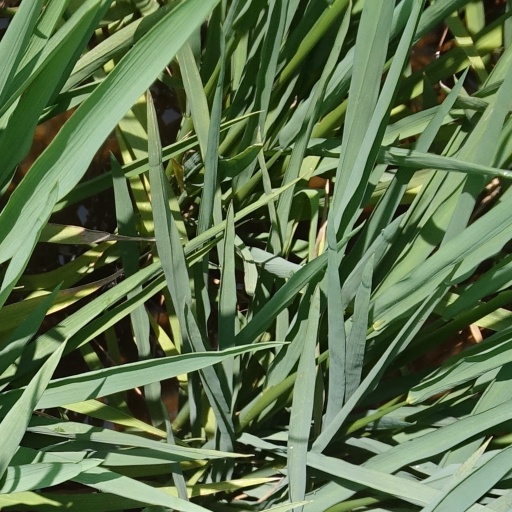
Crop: rice